Scot McCloughan

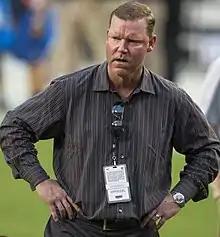
McCloughan in 2015

Scot G. McCloughan (born March 1, 1971) is an American professional football executive. He was formerly the general manager of the San Francisco 49ers and Washington Redskins, as well as a senior personnel executive for the Seattle Seahawks. McCloughan played a key role in assembling rosters that both led the 49ers and Seahawks to the Super Bowl in the 2010s.